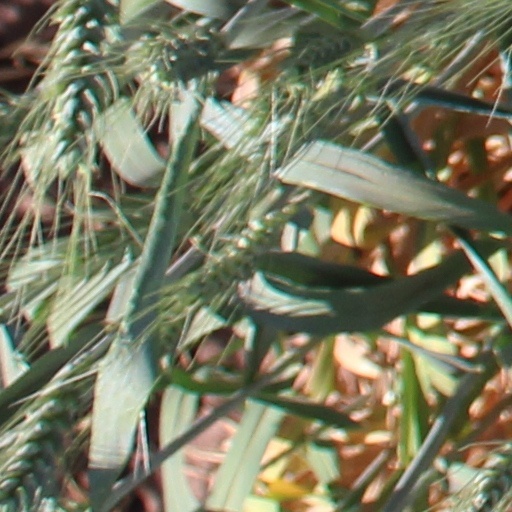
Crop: wheat